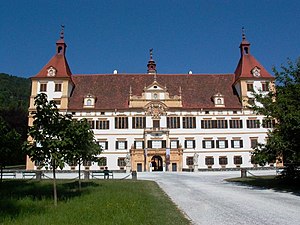
Graz / Byens inddeling og byområder
Slottet Eggenberg
Graz er en by i republikken Østrig, hovedstad i delstaten Steiermark, og ligger i det sydøstlige Østrig. Byen, som har 257 328 indbyggere, er Østrigs næststørste by. Graz er en vigtig universitetsby med fire universiteter og fire højere læreanstalter. Den gamle by i Graz er optaget på UNESCOs verdensarvsliste, og i 2003 var Graz Europas kulturhovedstad.